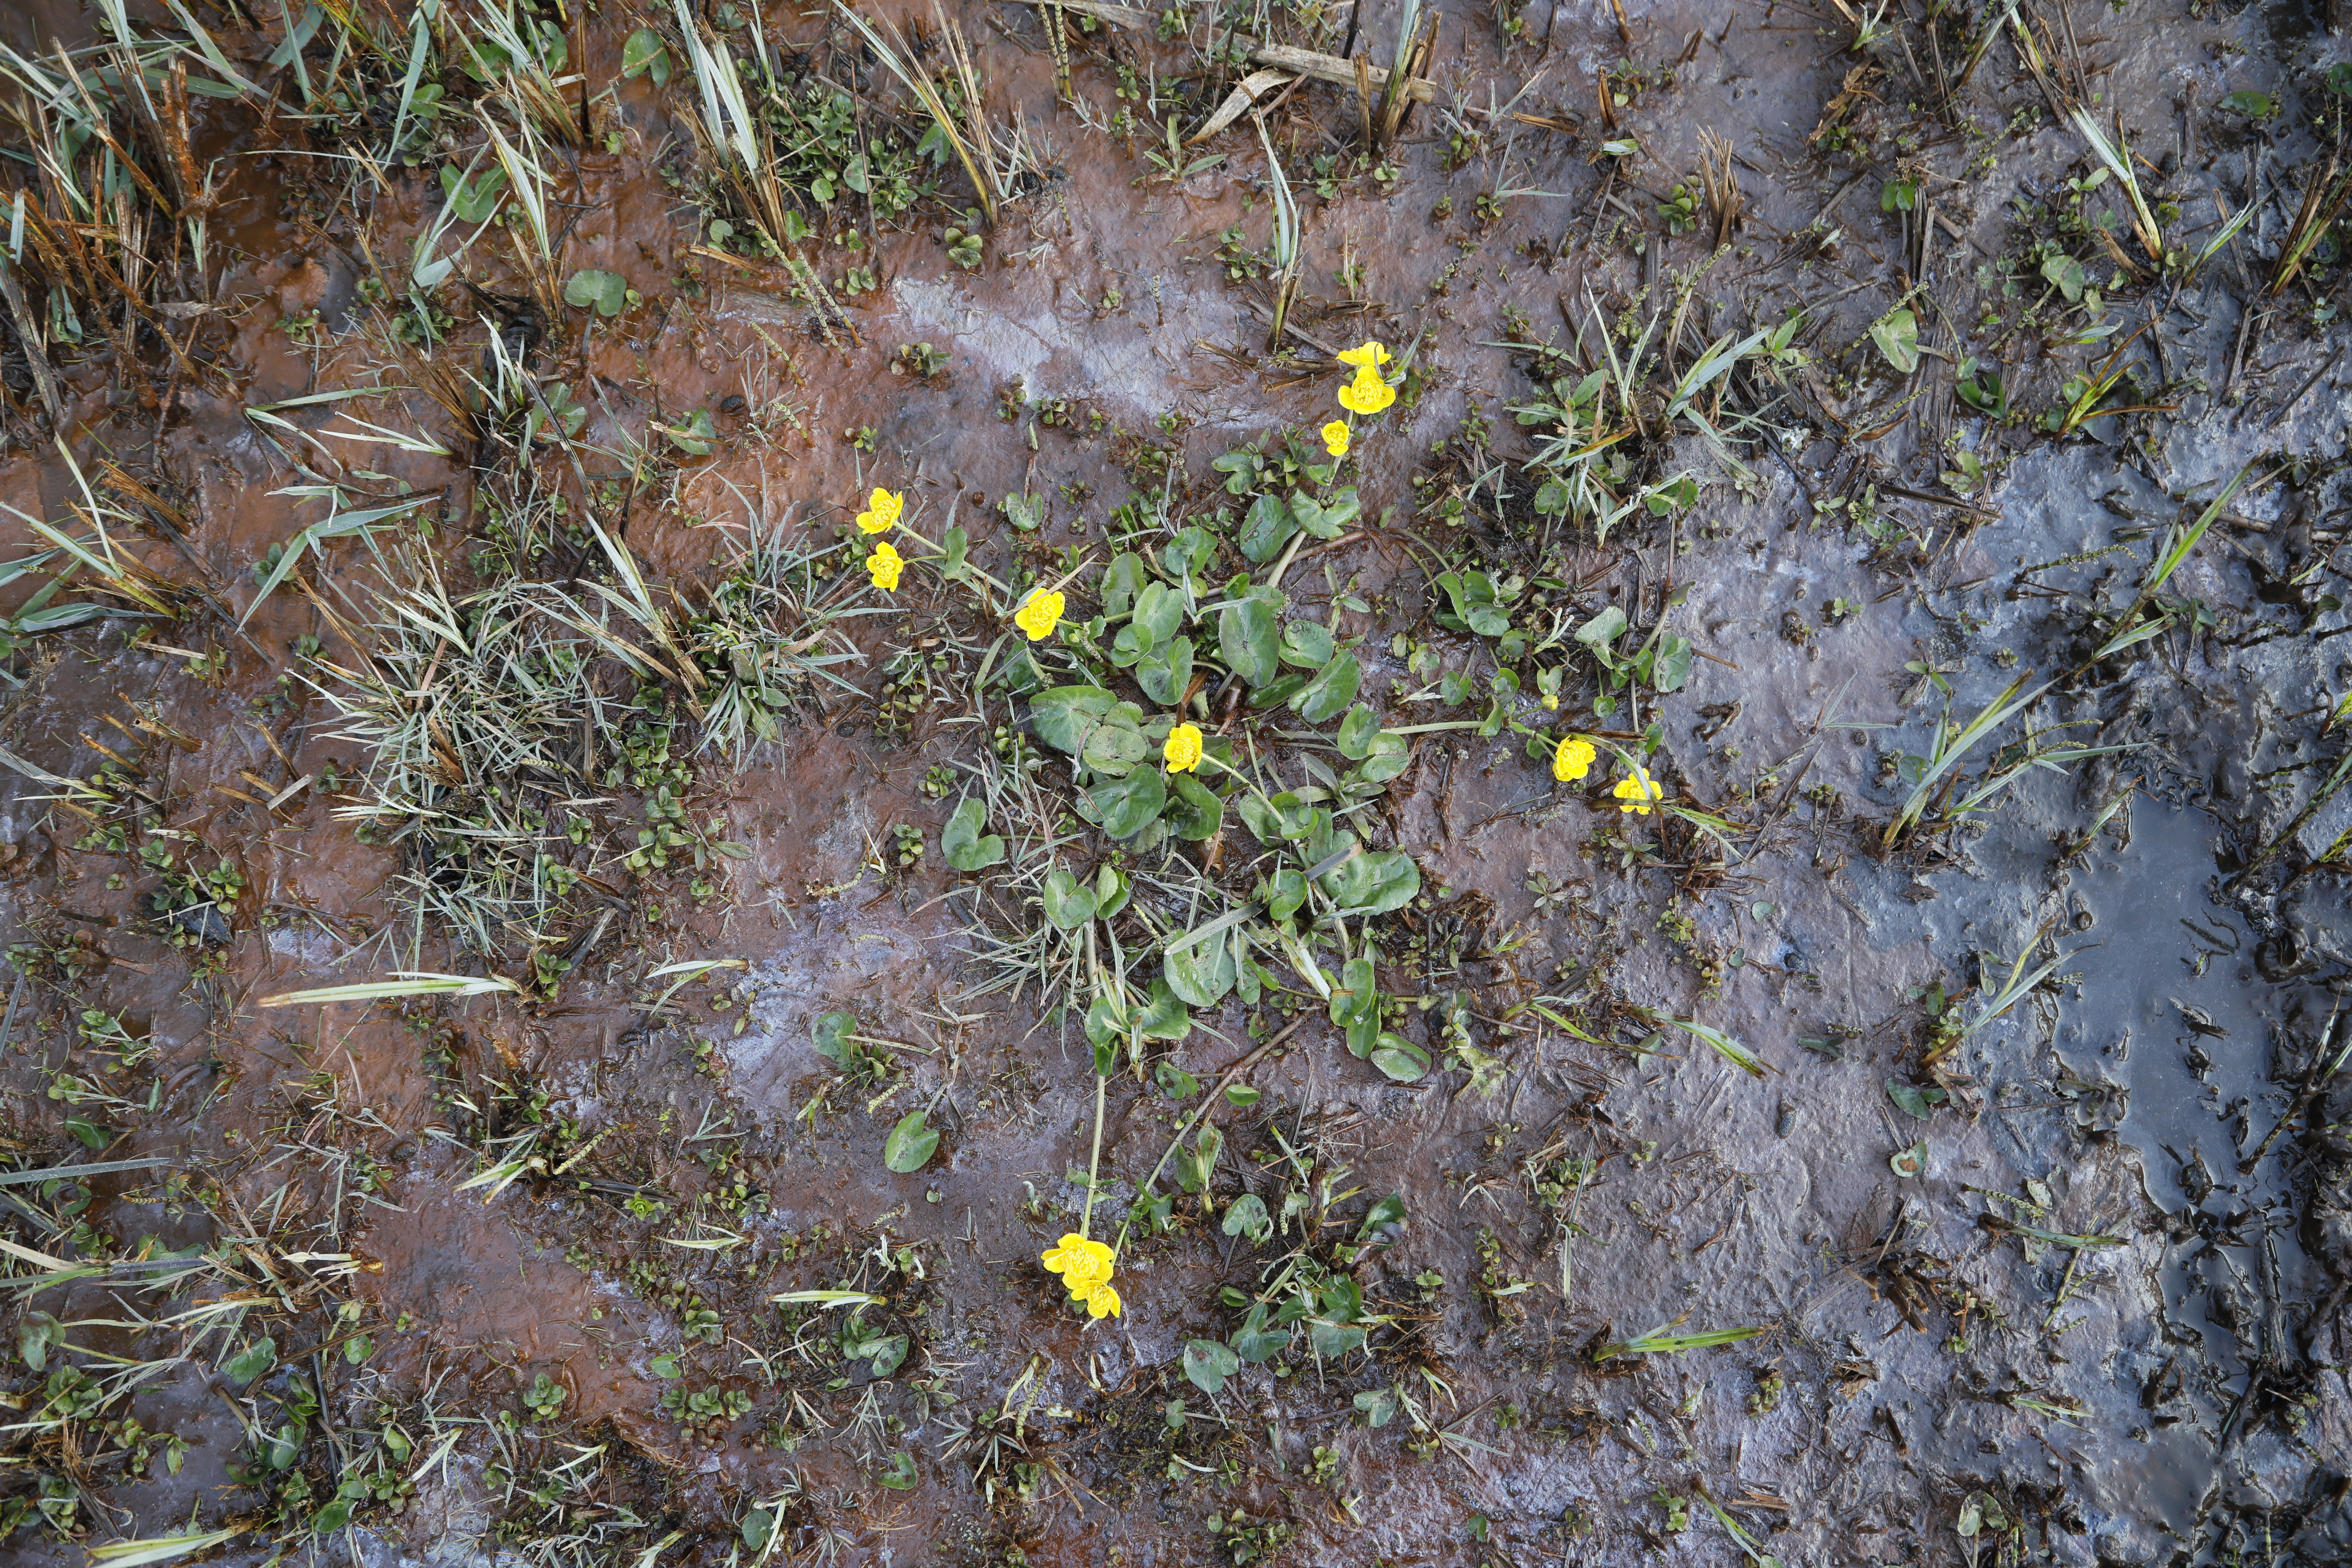
Plant species: Caltha palustris